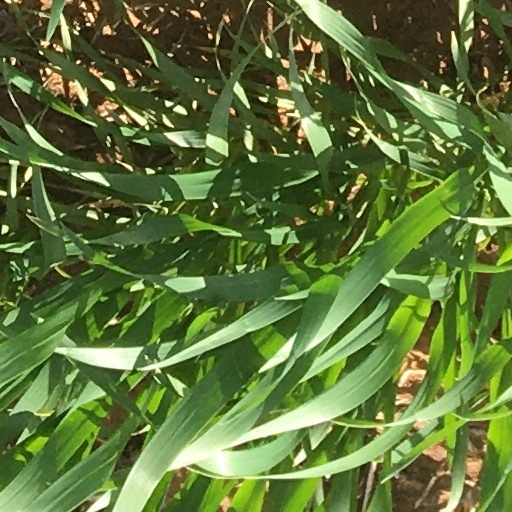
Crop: wheat